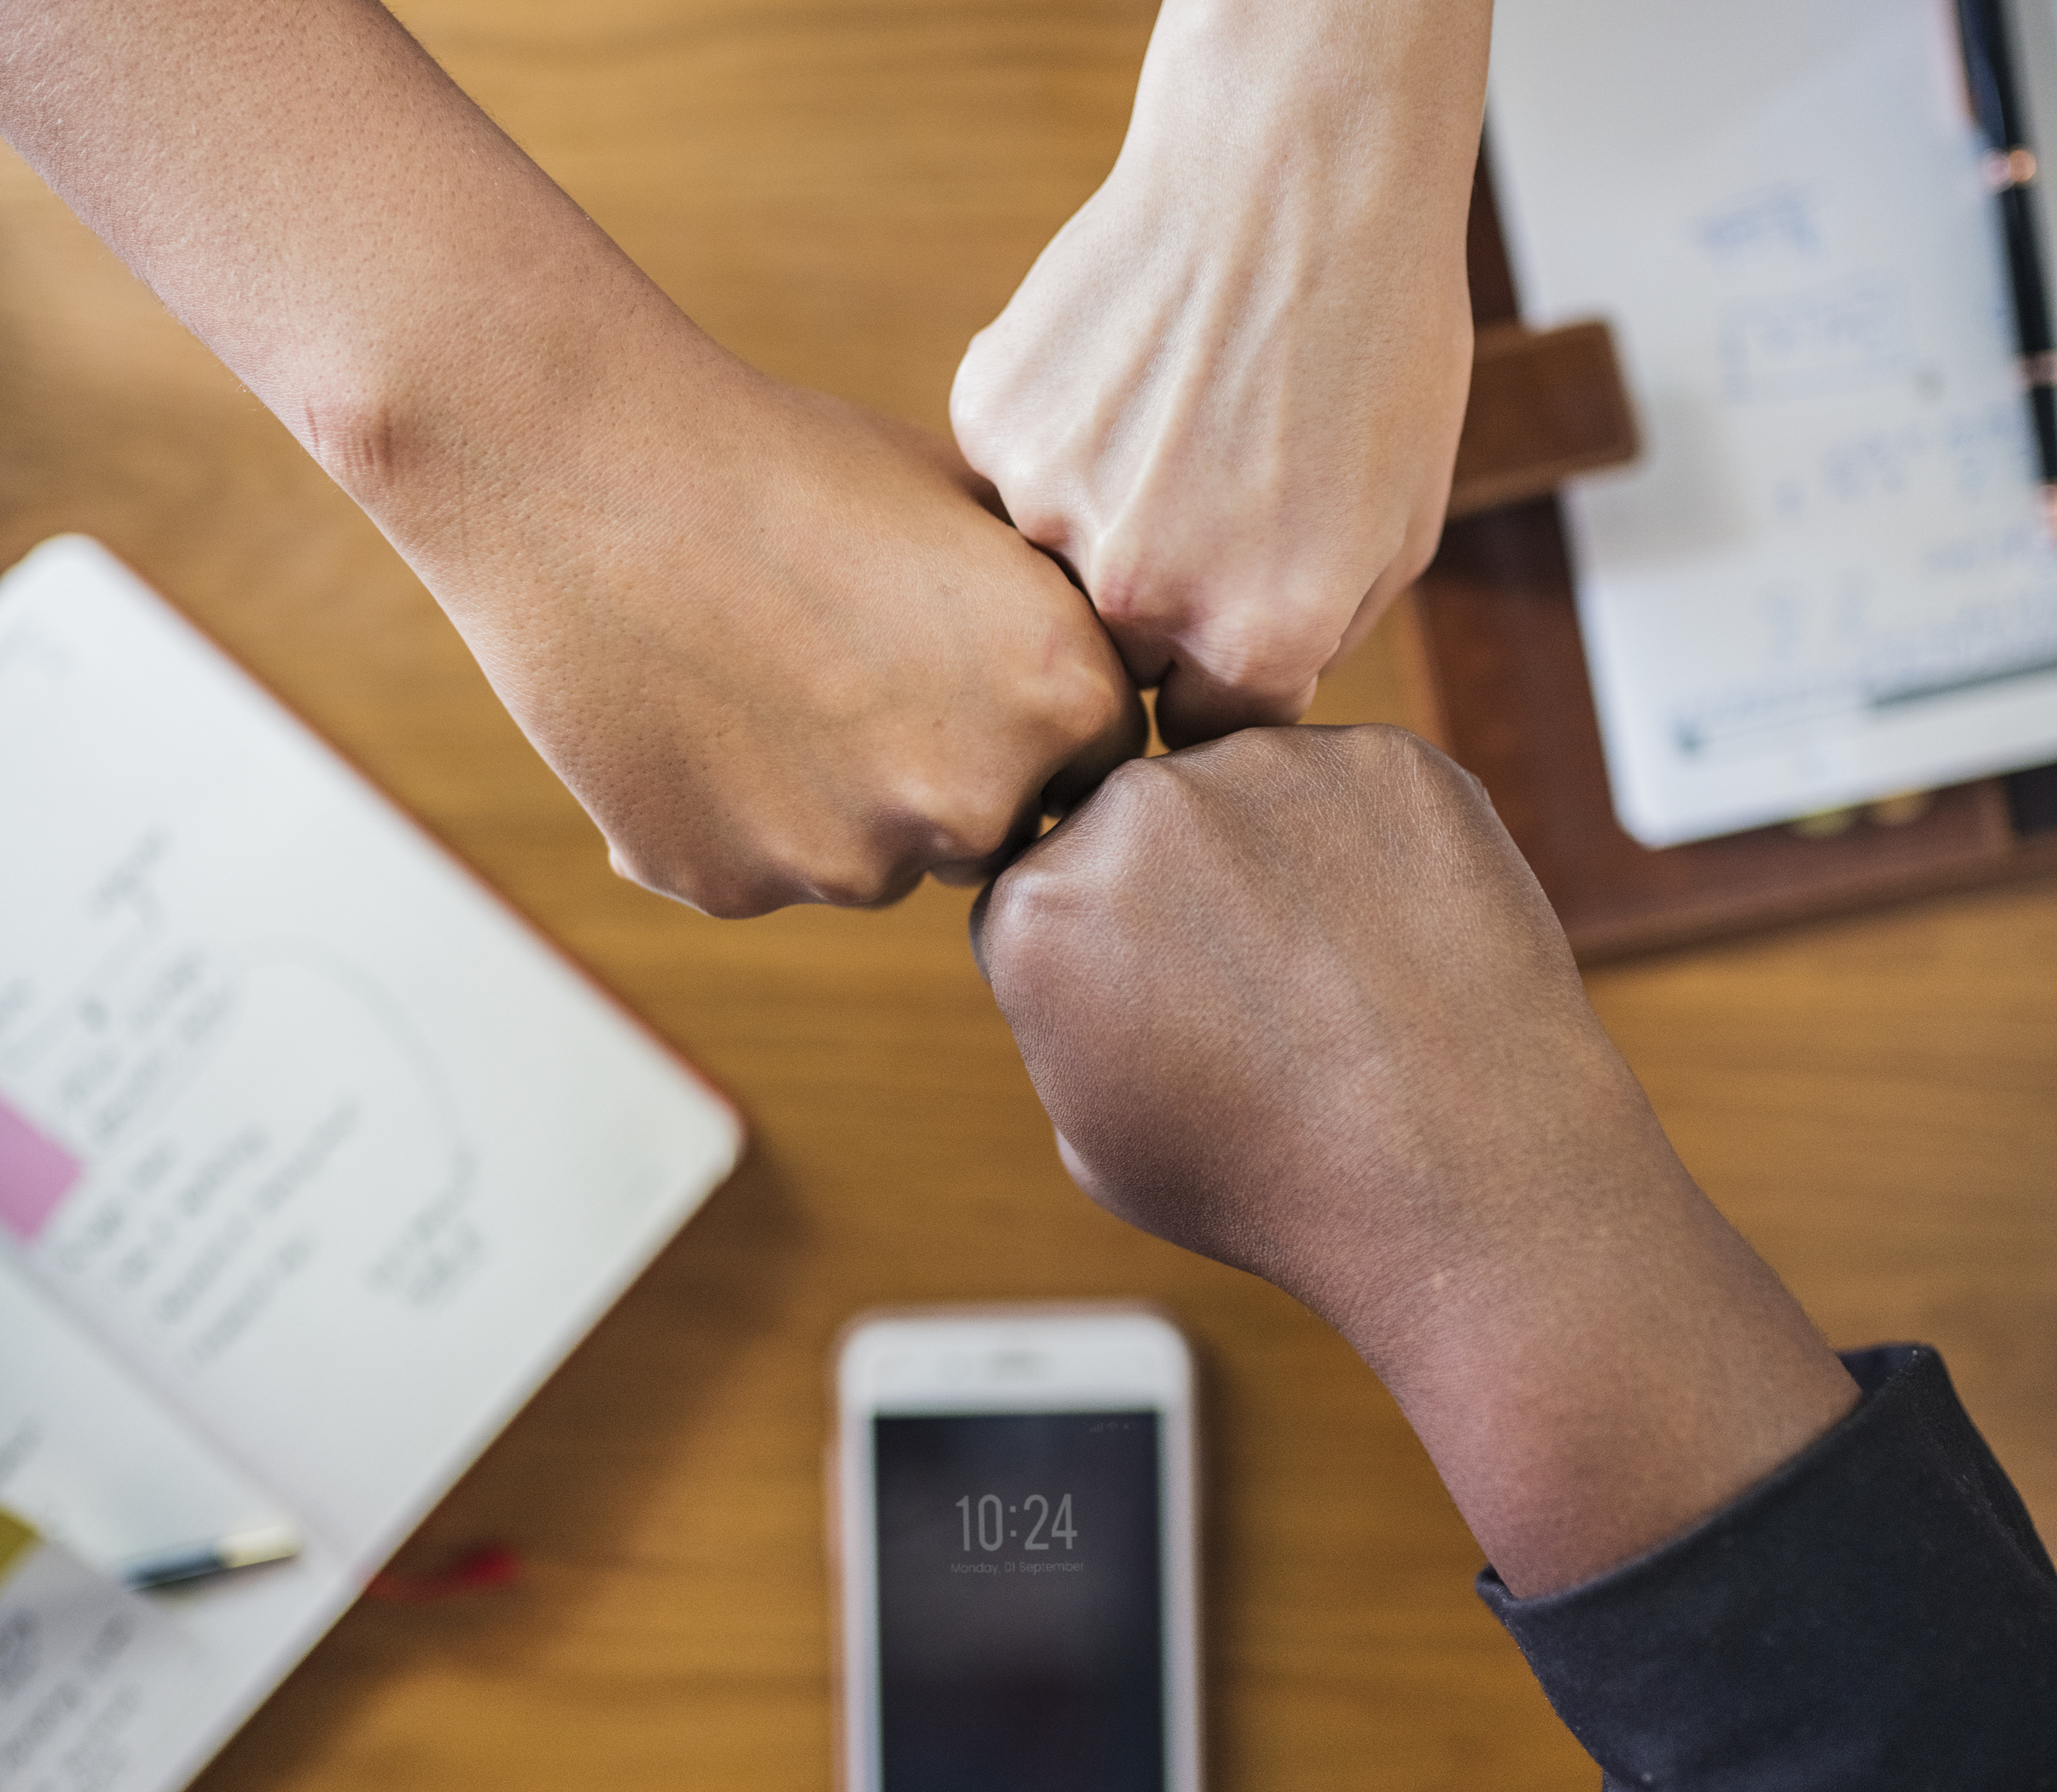
achievement, agreement, bump, business, businessman, collaboration, communication, community, connection, contract, cooperation, corporate, deal, digital device, diverse, diversity, fist, fist bump, gesture, giving, greeting, group, marketing, meeting, men, mission, office, partnership, people, power, professional, smartphone, success, support, team, team business, teamwork, technology, together, togetherness, trust, united, unity, well done, wireless, worker, working, hand, finger, electronic device